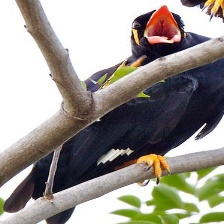
Species: ENGGANO MYNA
Scientific name: GRACULA ENGANENSIS